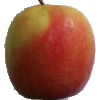
Label: Apple Pink Lady 1